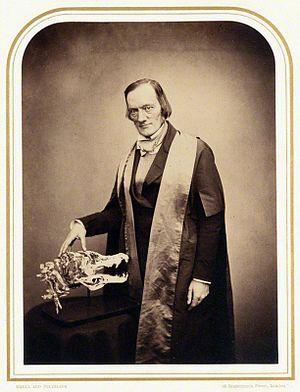
Paul Belloni Du Chaillu, né le 31 juillet 1831 à Saint-Denis et mort le 30 avril 1903 à Saint-Pétersbourg, est un explorateur et naturaliste franco-américain.